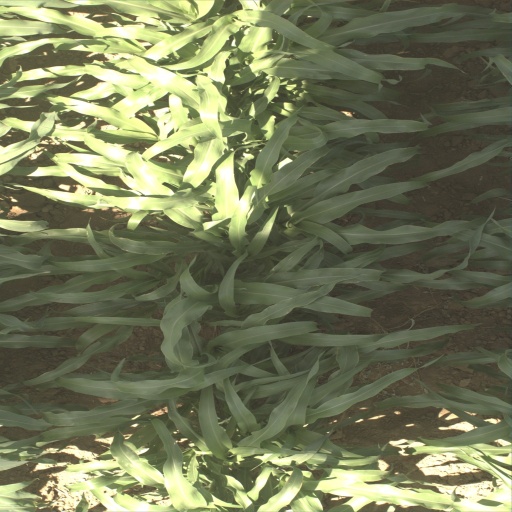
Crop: sorghum